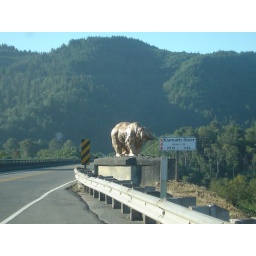
These bears (four total) guard the bridge over the Klamath River